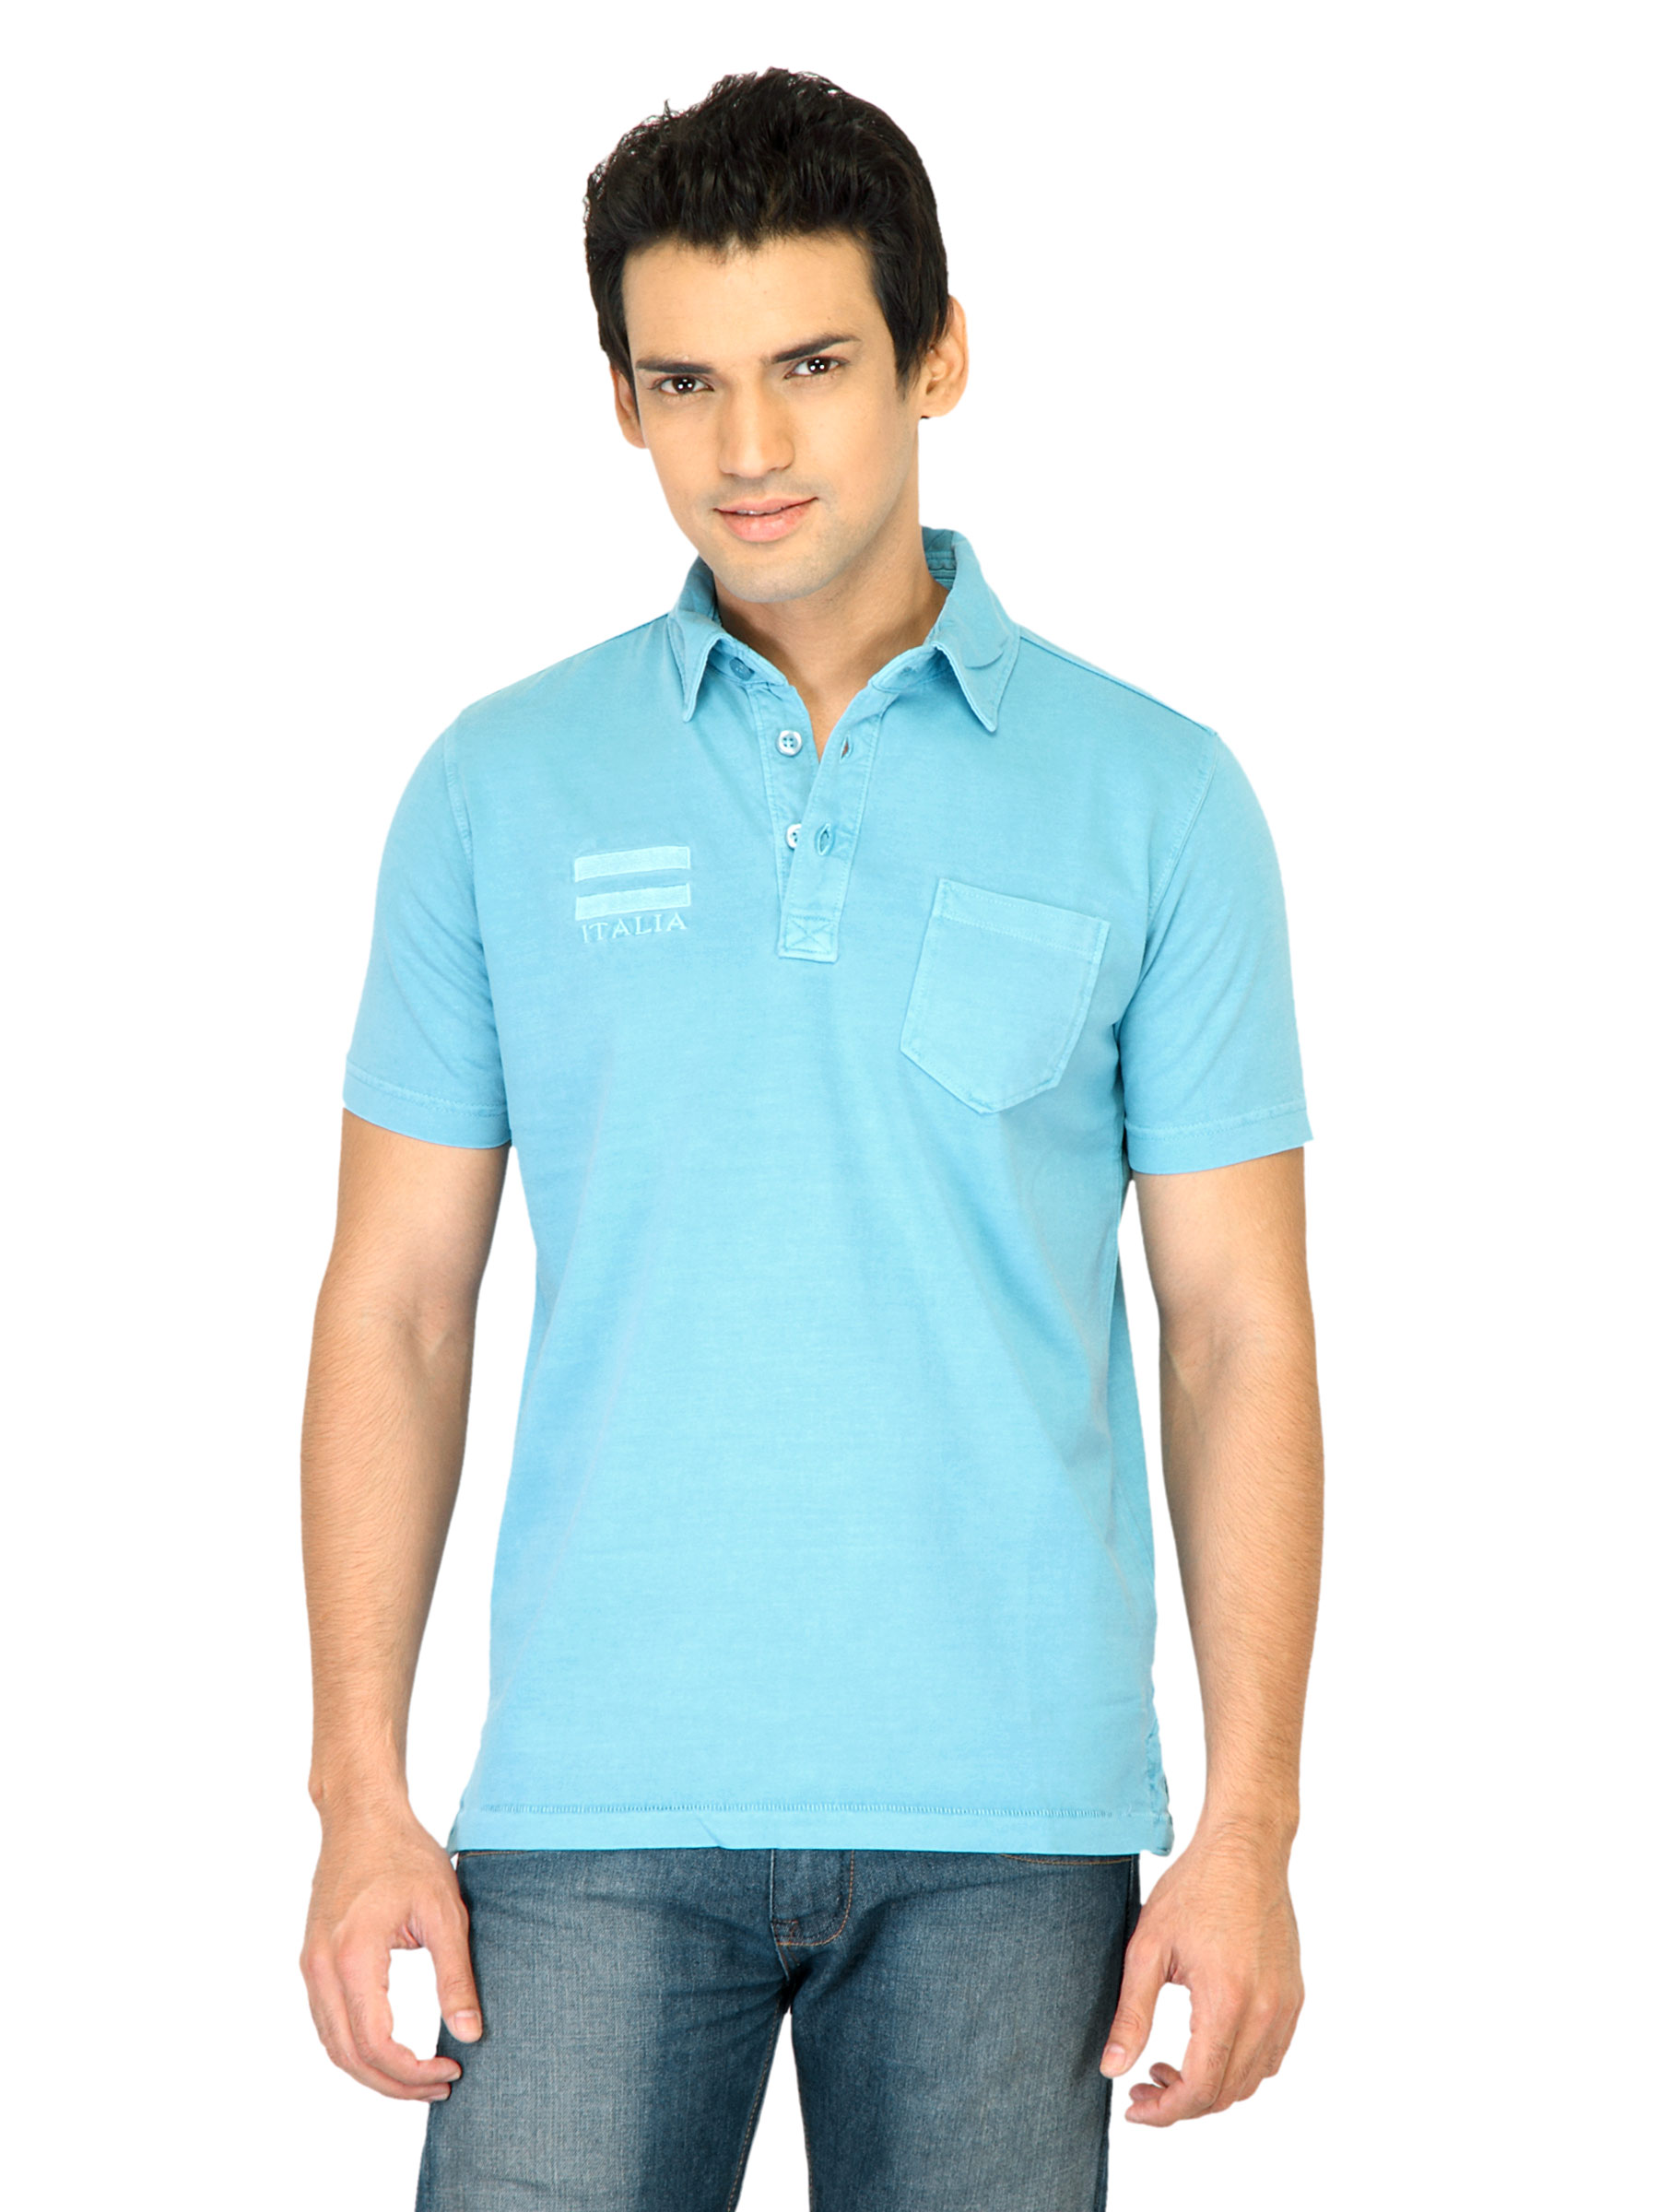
United Colors of Benetton Men Solid Blue Polo Tshirts
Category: Apparel / Topwear / Tshirts
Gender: Men
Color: Blue
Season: Fall 2011
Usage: Casual